Carstairs Cumming Douglas

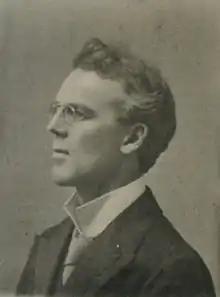
Carstairs Cumming Douglas c.1900

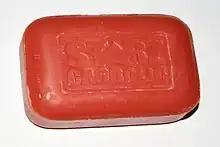
Bar of carbolic soap

Carstairs Cumming Douglas FRSE (1 October 1866 – 28 September 1940) was a Scottish physician, educator and medical author. He was Professor of Medical Jurisprudence and Public Health for 41 years at Anderson's College in Glasgow.